Yana Ruzavina

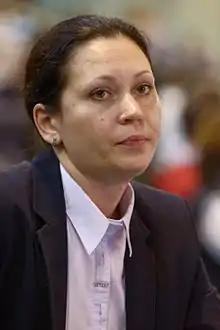
Yana Ruzavina in 2015

Rouzavina won the gold medal in the foil team event at the 2006 World Fencing Championships after beating Italy in the final. She accomplished this with her team mates Aida Shanayeva, Julia Khakimova and Svetlana Boyko. She also won the gold medal in the individual foil event at the 2006 European Seniors Fencing Championship.